Hyde Road railway station

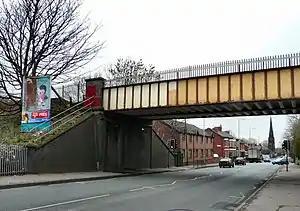
The railway bridge next to the site of the former Hyde Road station

Hyde Road was a railway station in Gorton, Manchester, England, on the Fallowfield Loop Line. It opened in 1892 and closed in 1958, when local passenger services on the line were withdrawn. The station was sometimes advertised as Hyde Road for Belle Vue, given its close proximity to Belle Vue Zoo which was about one mile away. The line was closed completely in 1988 and the track was taken up. The station has long since been demolished and the site was partly redeveloped. The former trackbed is now a popular shared use path called the Fallowfield Loop.